Gui Minhai

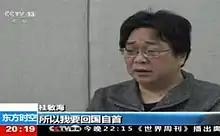
Gui's video confession broadcast on China Central Television on 17 January 2016

Gui's confession was received with incredulity, and many of the facts surrounding his disappearance from Thailand, including the release of the video three months after his disappearance, were called into question. The president of the Legislative Council of Hong Kong, Jasper Tsang, said: "the China Central Television (CCTV) report [and broadcast of Gui Minghau's confession] did not seem to be able to calm the public. As the case drags on, there will be more speculation". Human Rights Watch was quoted as saying: "Given that Gui has been held nearly three months incommunicado, in a secret location, and without a lawyer, his confession on state-controlled TV lacks credibility". "The Washington Post" said: "The narrative seems messy and incoherent, blending possible fact with what seems like outright fiction. It feels illogical, absurd even". Amnesty International's China researcher cast doubt on the narrative, asking: "Why would four other employees of a company need to go missing in order to assist with a regular criminal case? How could other missing or otherwise investigated colleagues of Gui Minhai have any connection to the case?" "The Guardian" drew a connection to Operation Fox Hunt, a Chinese government campaign launched by Xi Jinping in 2014 to repatriate corrupt officials or opponents of the regime who had fled abroad, and which may also have been responsible for the abduction of the other missing booksellers. By mid-June 2016, Gui's family had not yet received official confirmation that he was under detention, according to Gui's daughter.